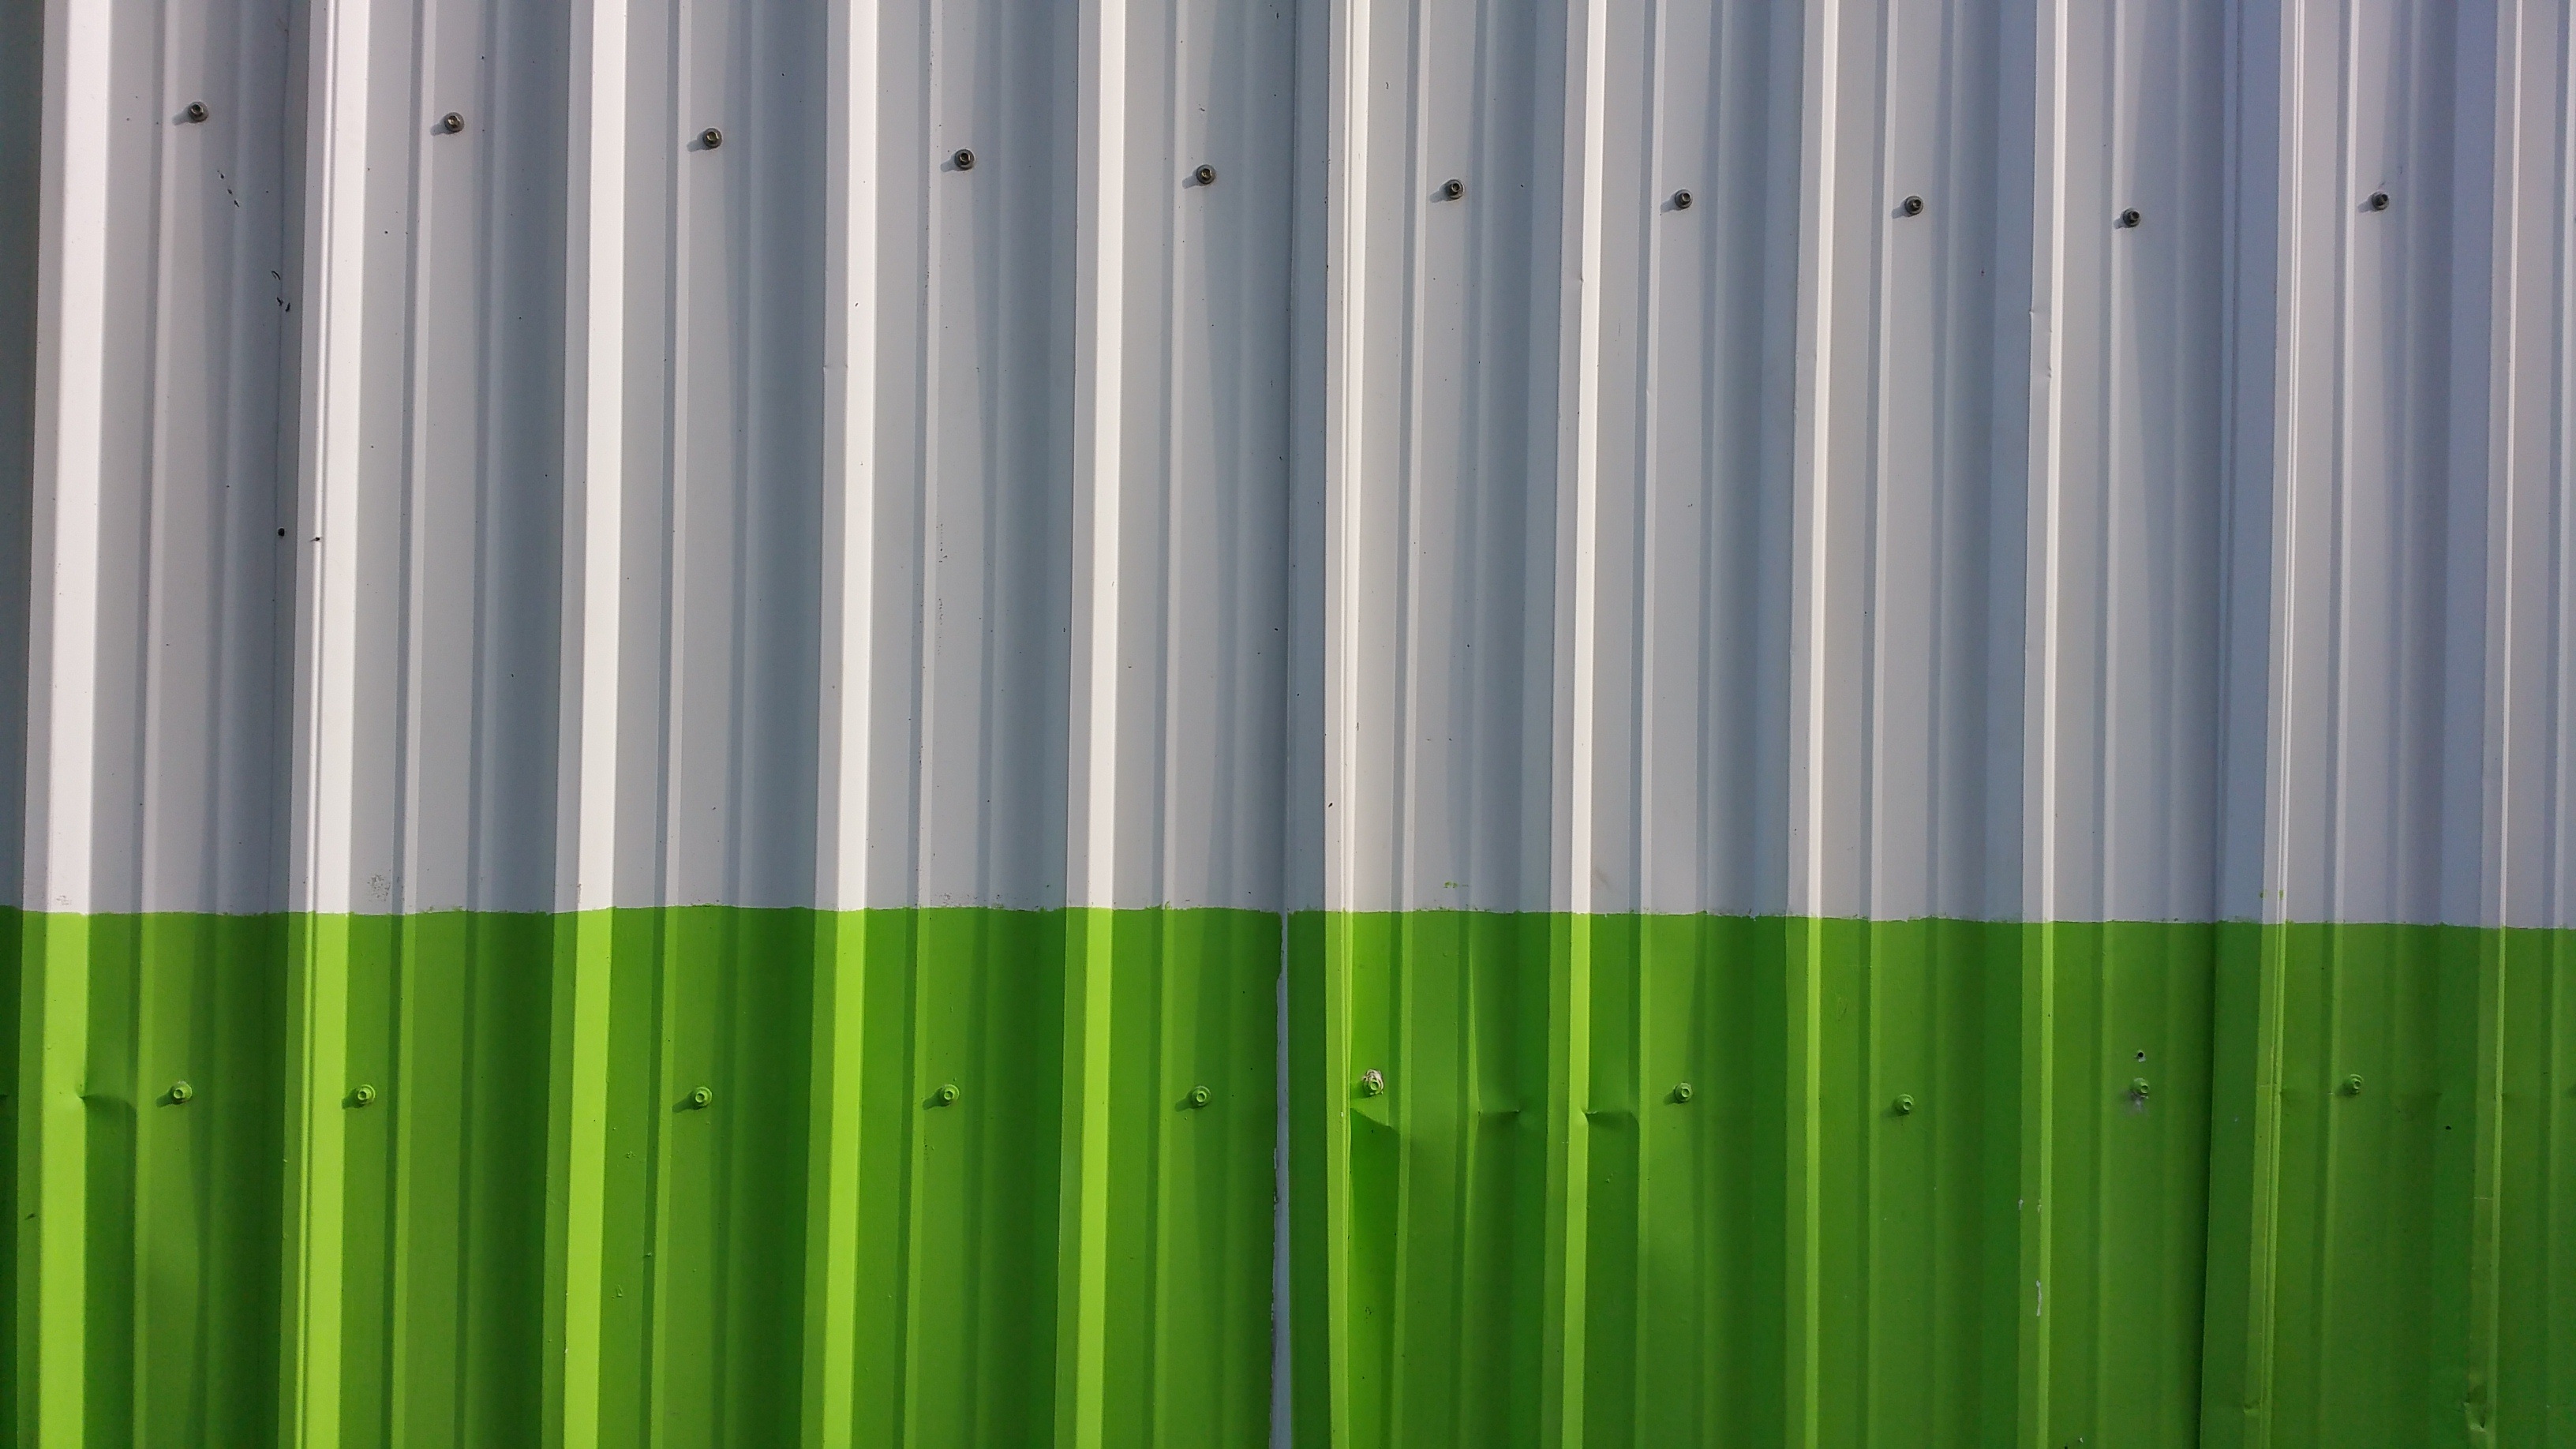
fence, wall, line, green, metal, curtain, interior design, background, net, stripes, horizontal, panels, metallic, plant stem, window covering, window treatment